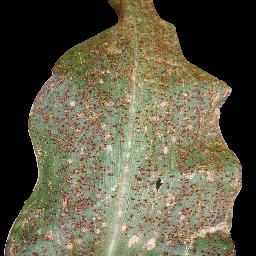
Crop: corn
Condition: (maize)_common_rust